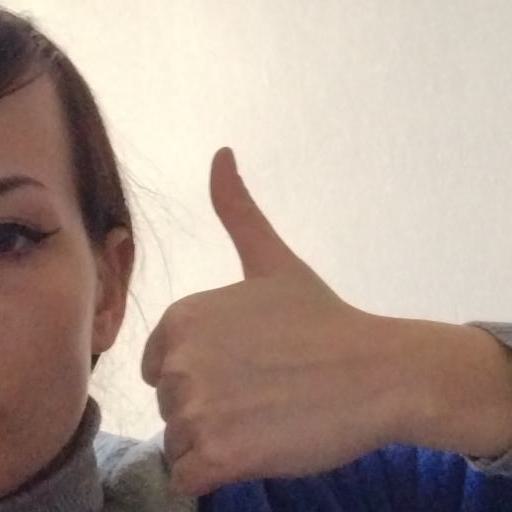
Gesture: like